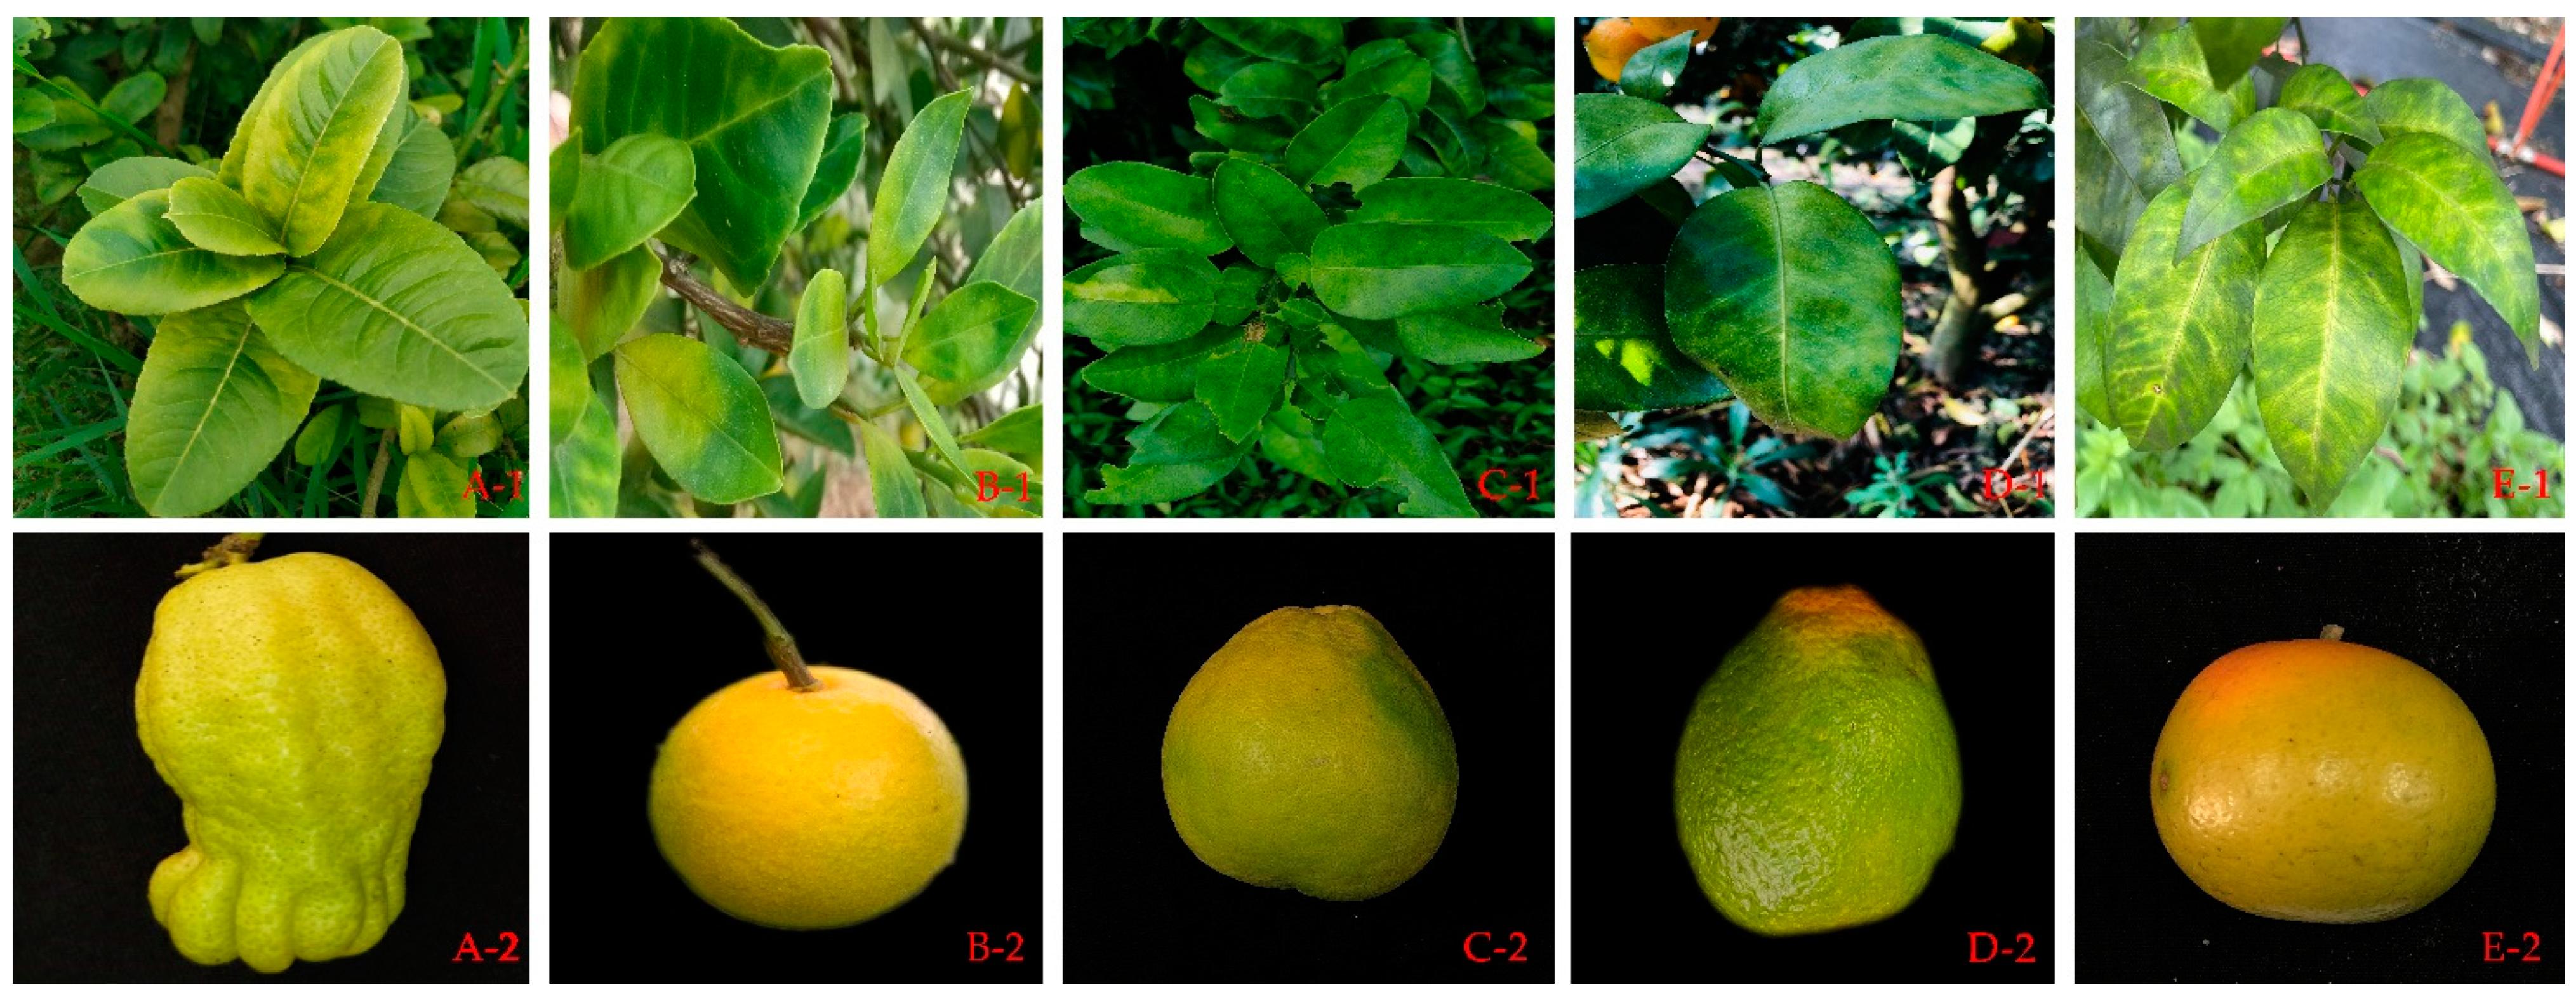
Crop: unknown
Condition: citrus_citrus_greening_disease